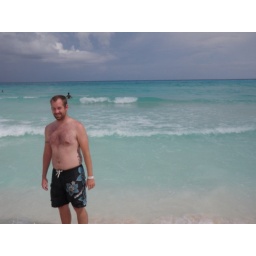
The beach near the hotel zone. White white sand and the prettiest color water